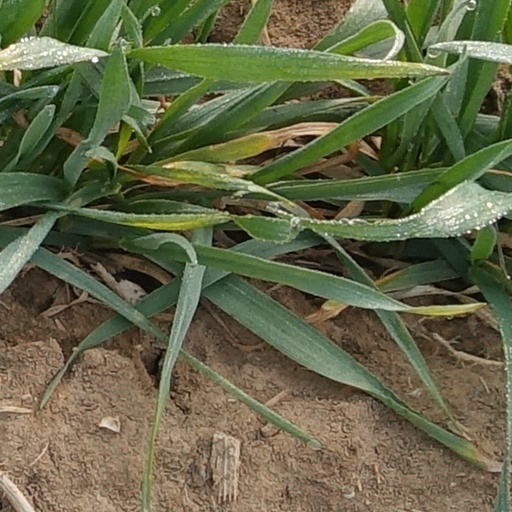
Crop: wheat